William S. Hamilton

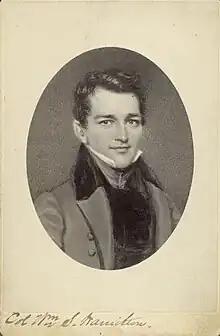

William Stephen Hamilton (August 4, 1797October 9, 1850), a son of Alexander Hamilton and Elizabeth Schuyler Hamilton, was an American politician and miner who lived much of his life in the U.S. state of Illinois and the Wisconsin Territory. Hamilton was born in New York, where he attended the United States Military Academy before he resigned and moved to Illinois in 1817. In Illinois, he lived in Springfield and Peoria and eventually migrated to the lead-mining region of southern Wisconsin and established Hamilton's Diggings at present-day Wiota, Wisconsin. Hamilton served in various political offices and as a commander in two Midwest Indian Wars. In 1849, he moved to California during the California Gold Rush. He died in Sacramento, most likely of cholera, in October 1850.